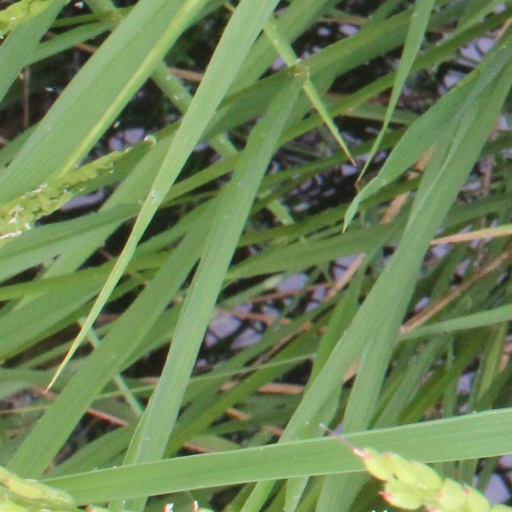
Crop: rice